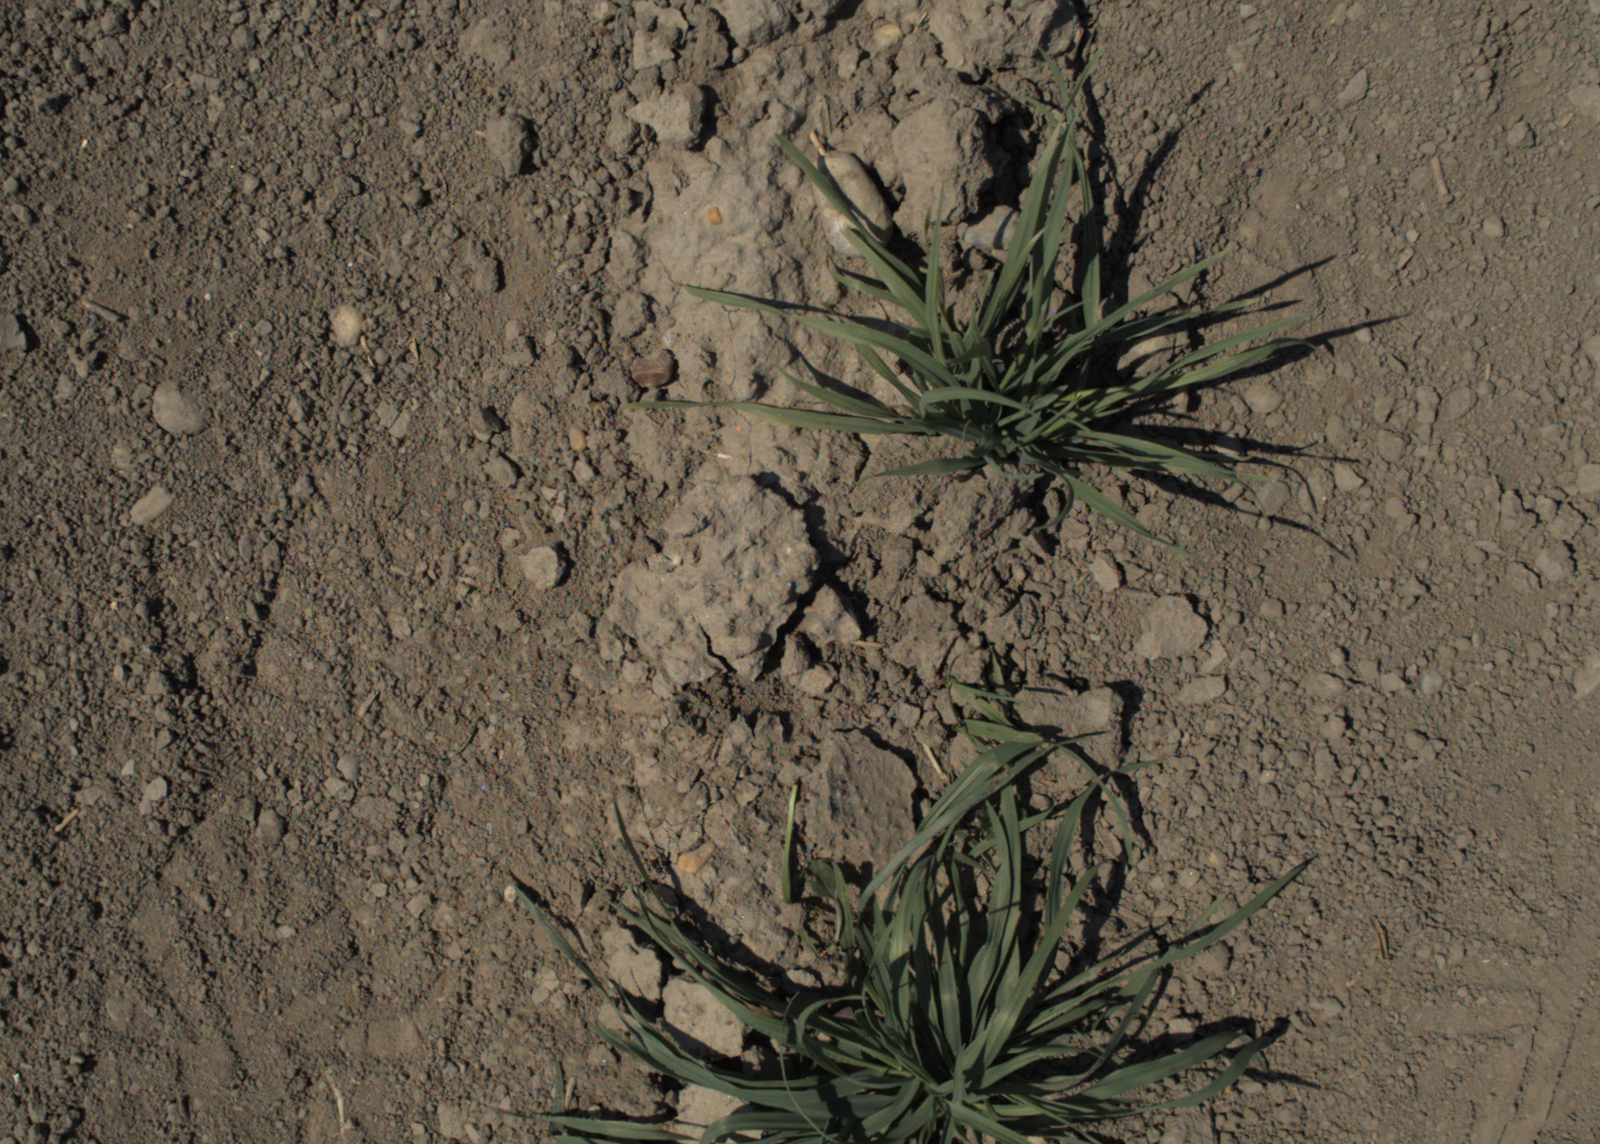
Capture date: 18.06.2021 11:03:37
Weather: sunny
Wind: medium
Seeding date: 27.04.2021
Plant canopy height (mm): 766